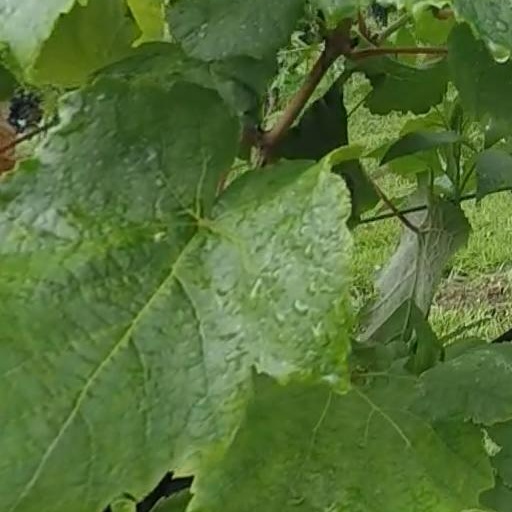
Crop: grape